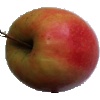
Label: Apple Pink Lady 1